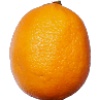
Label: lemon_meyer